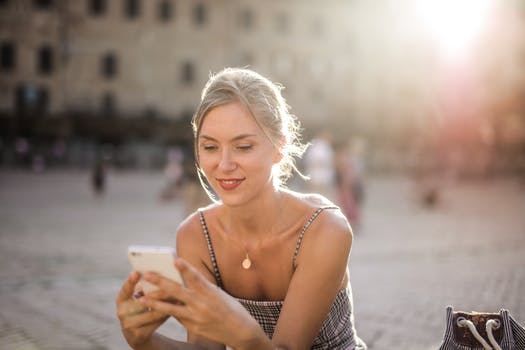
Label: No Watermark